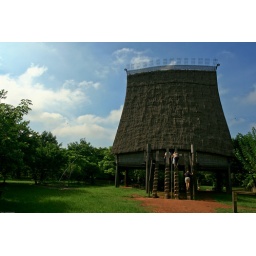
You can see this house in the mountain :D